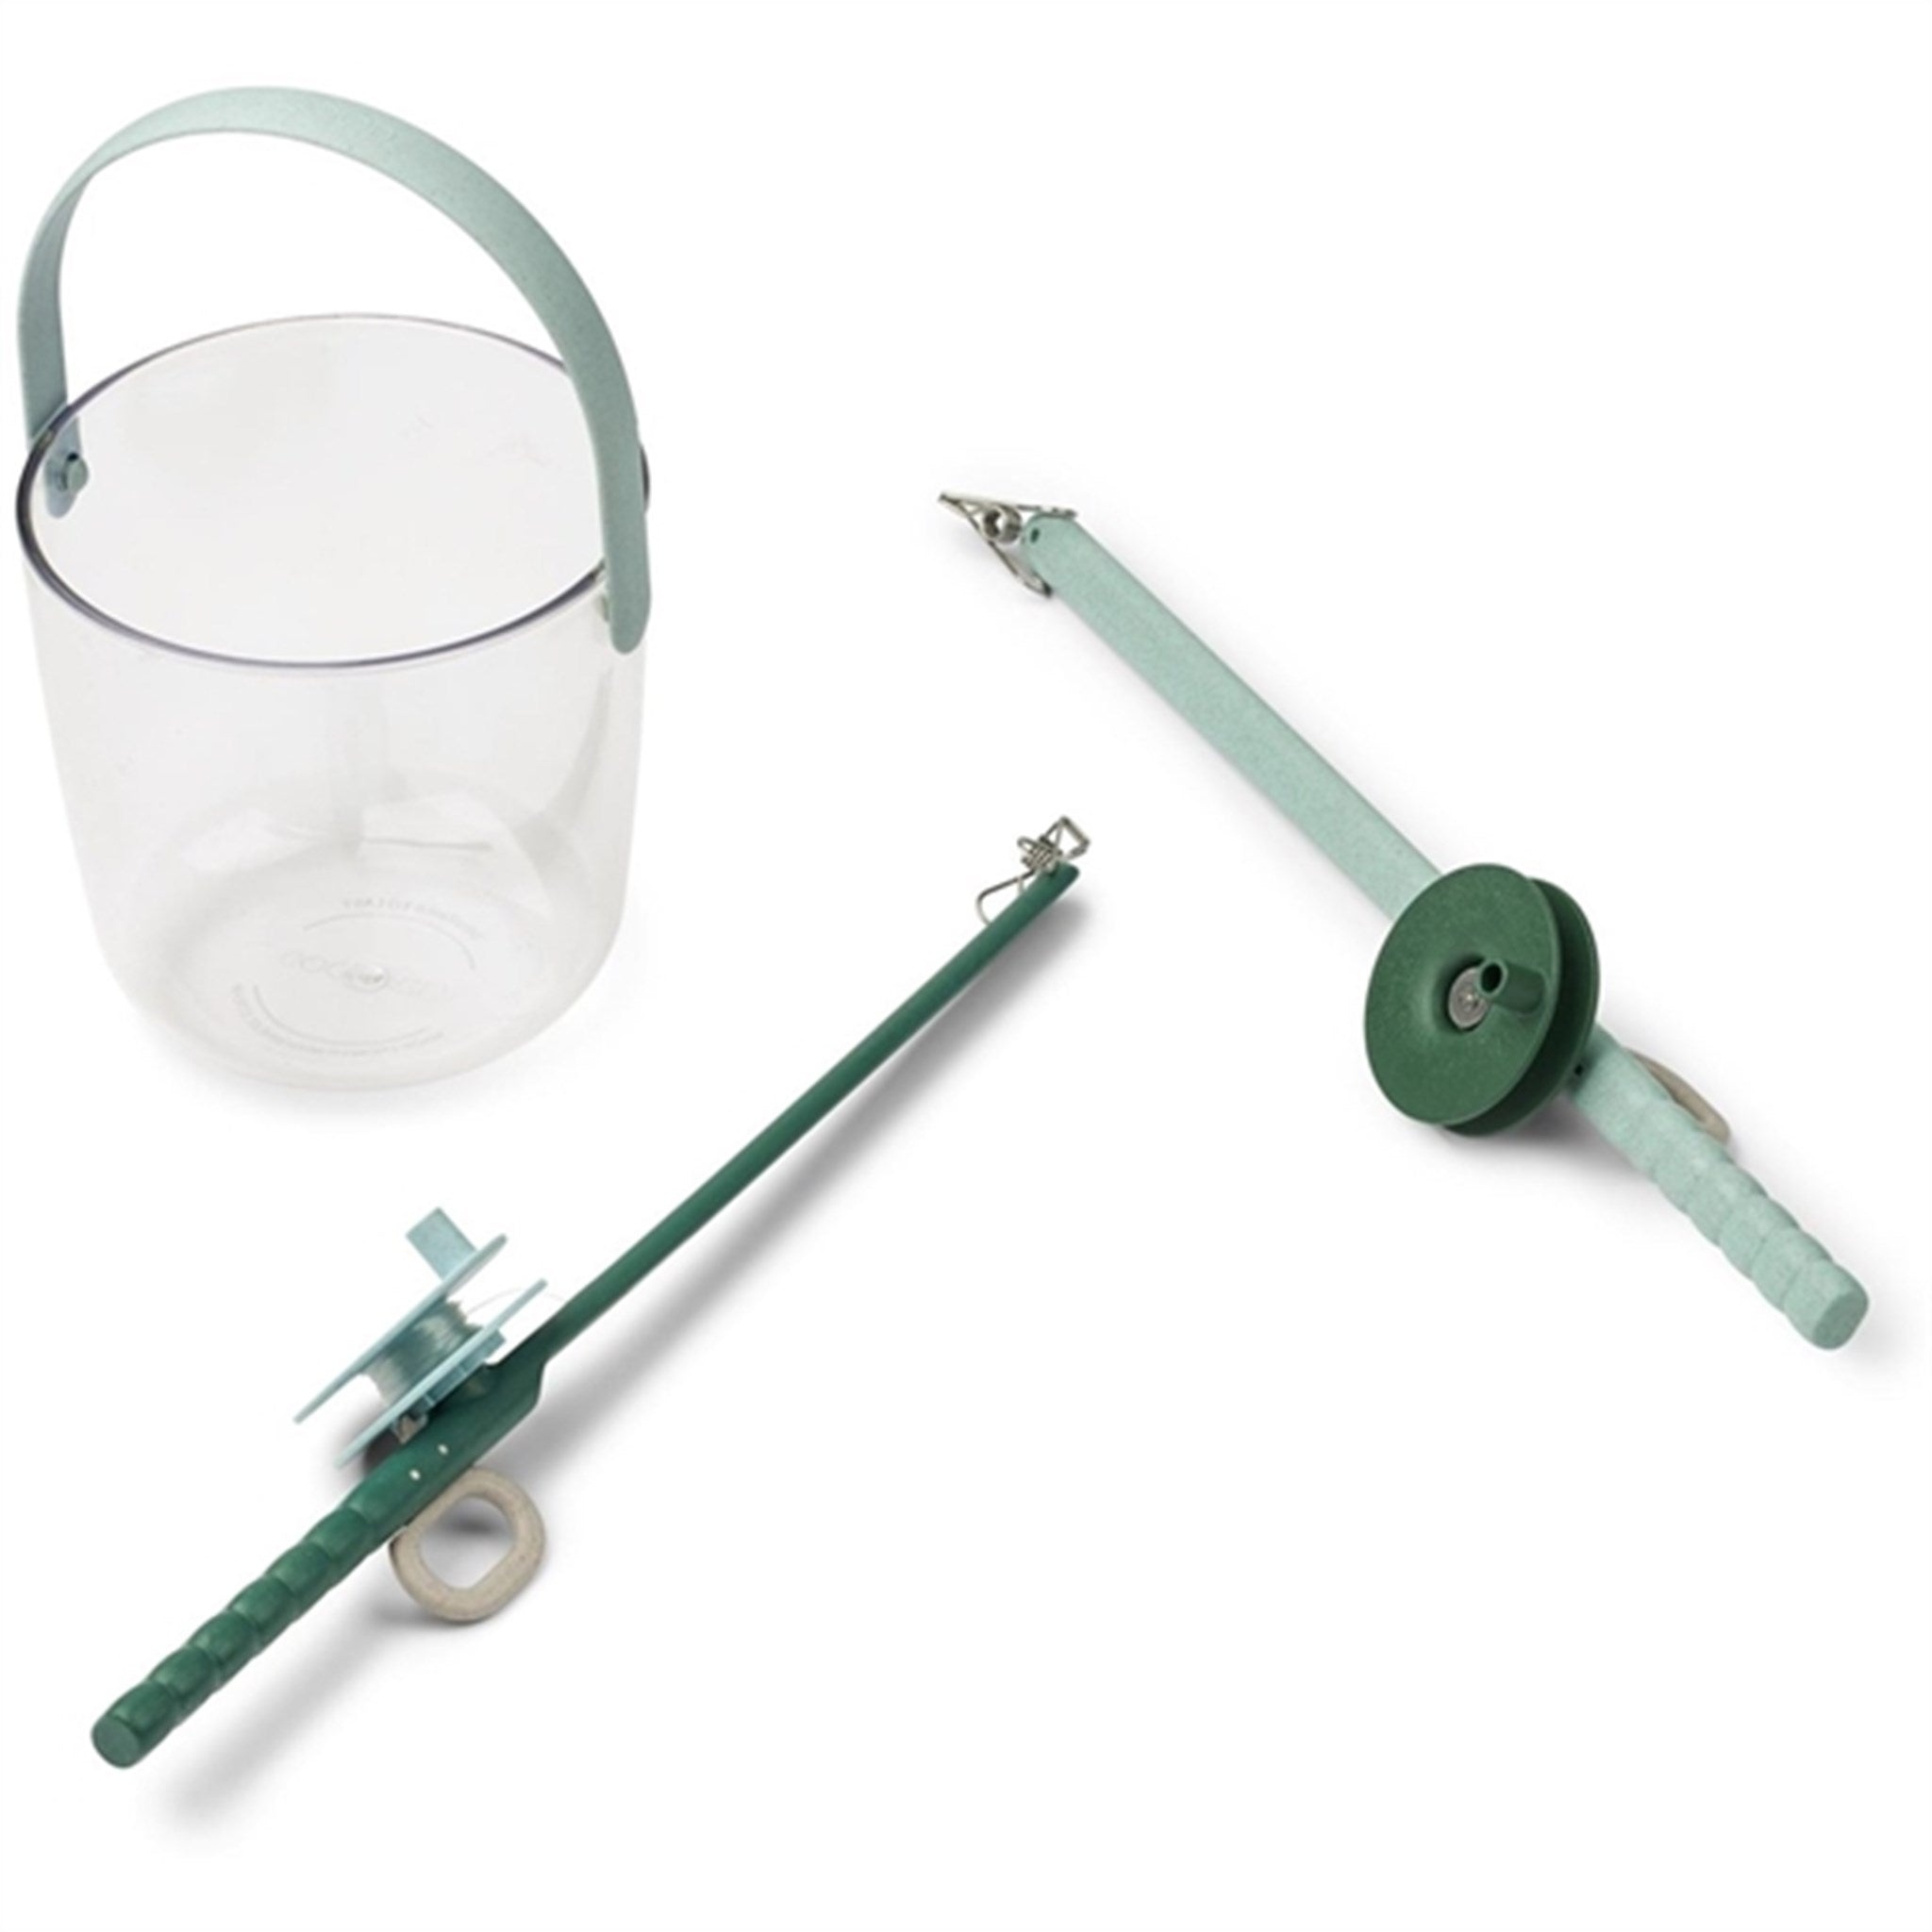
Liewood Cora Krabbefiskestangssæt Garden Green Mix
Mød Liewood Cora Krabbefiskestangssæt i farven Garden Green Mix - det perfekte valg til det eventyrlystne barn, der elsker naturen. Dette sæt er ikke kun sikkert og sjovt, men også designet til at inspirere læring gennem leg og eksperimenter. Nemt at bruge og opbevare, giver det timevis af interaktiv underholdning både indendørs og udendørs. Med et spandehåndtag lavet af 50% polypropylen og 50% hvedestrå, en klemme af 100% 18/8 rustfrit stål, en stang af 75% polypropylen og 25% hvedestrå samt en spand af 100% genanvendt polypropylen, er dette sæt både miljøvenligt og holdbart. Produkt specifikationer: Spandehåndtag: 50% polypropylen, 50% hvedestrå Klemme: 100% 18/8 rustfrit stål Stang: 75% polypropylen, 25% hvedestrå Spand: 100% genanvendt polypropylen
Brand: Liewood
Category: Sporting Goods > Outdoor Recreation > Fishing > Fishing Rods > Crab Fishing Rods